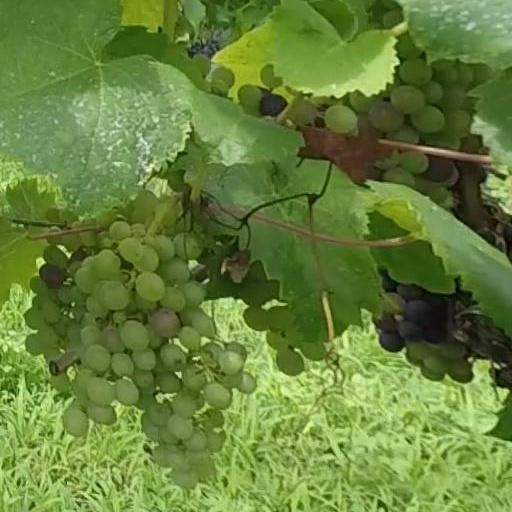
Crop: grape